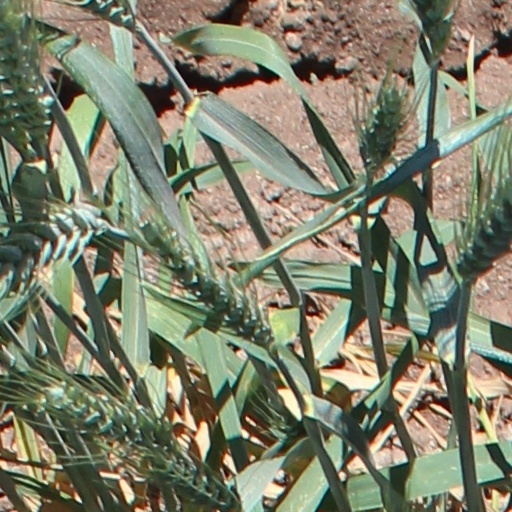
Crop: wheat